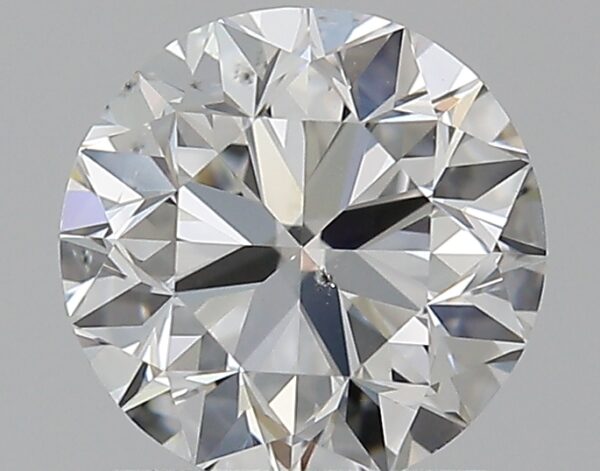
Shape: round
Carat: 1.2
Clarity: SI1
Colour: F
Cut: VG
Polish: EX
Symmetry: EX
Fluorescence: N
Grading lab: GIA
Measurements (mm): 6.58 x 6.62 x 4.27